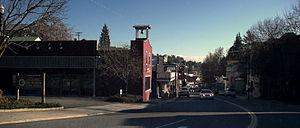
Au sud de l'intersection de la rue Washington et Snell à Sonora, à proximité de Sonora High School.